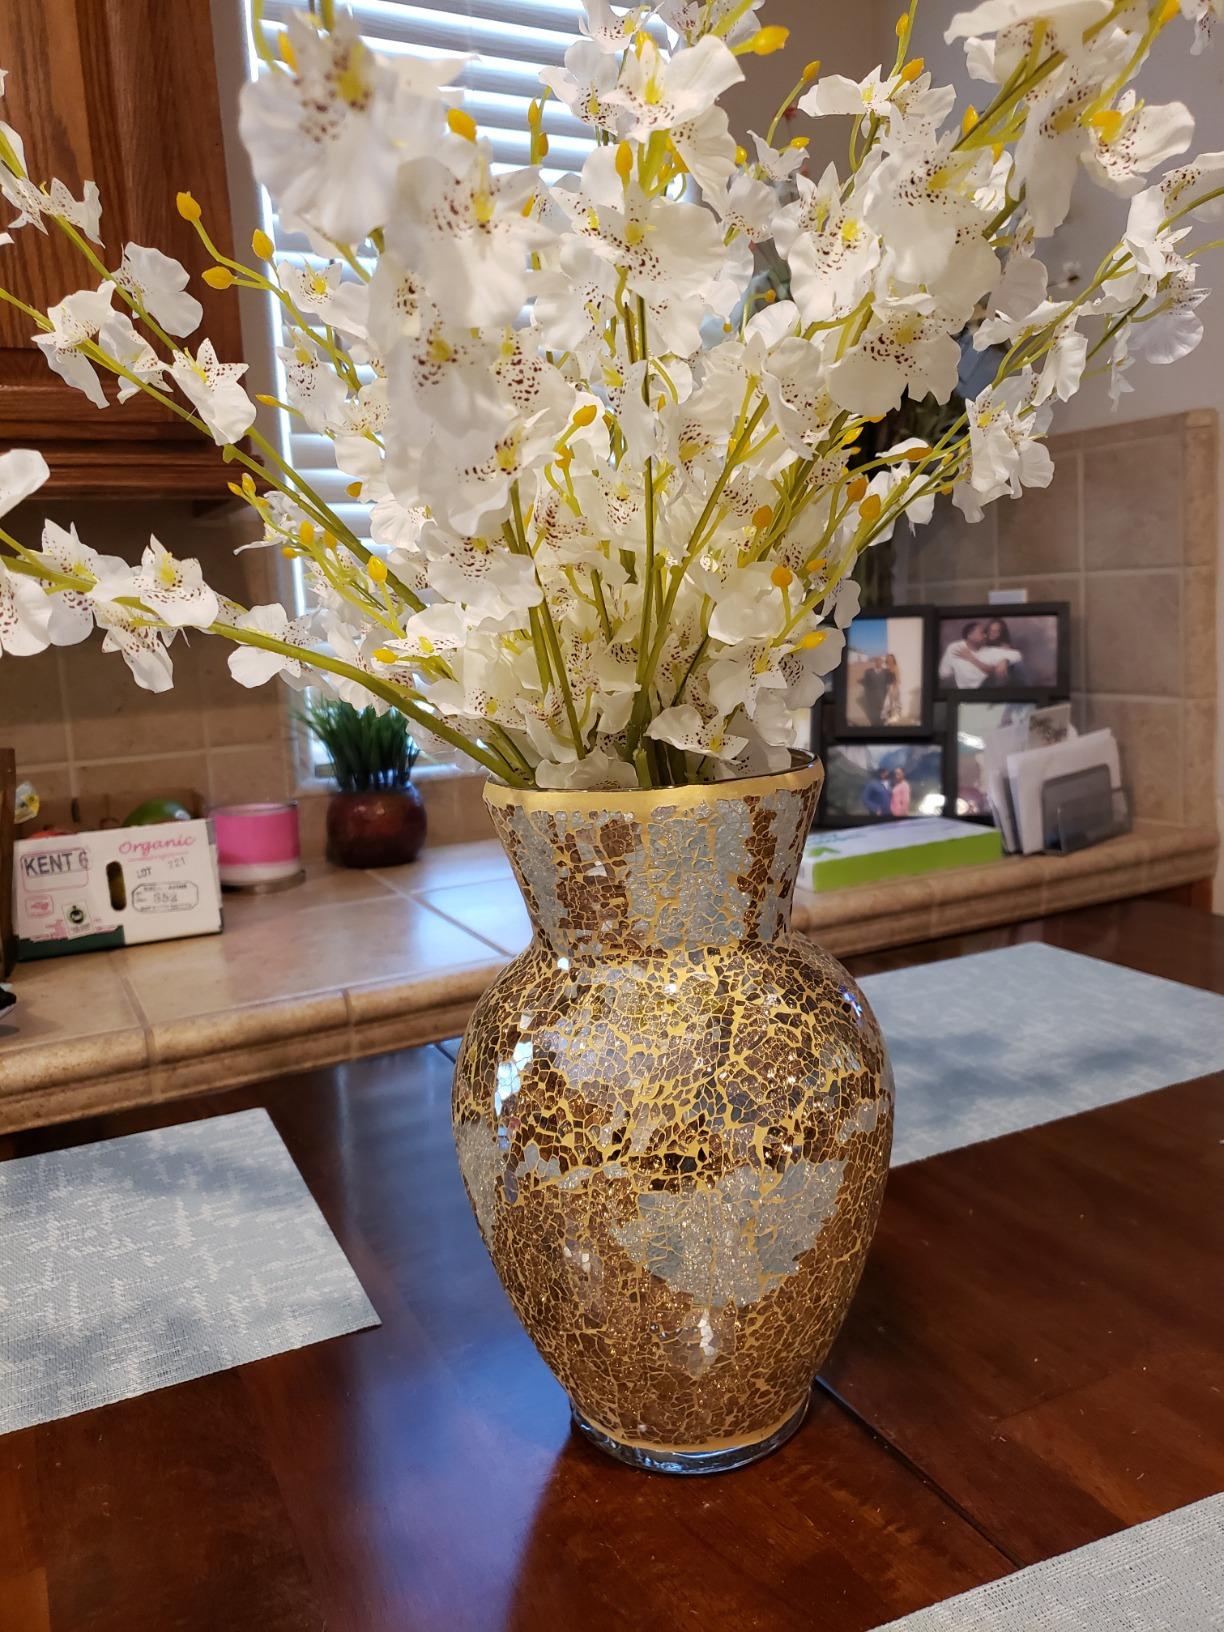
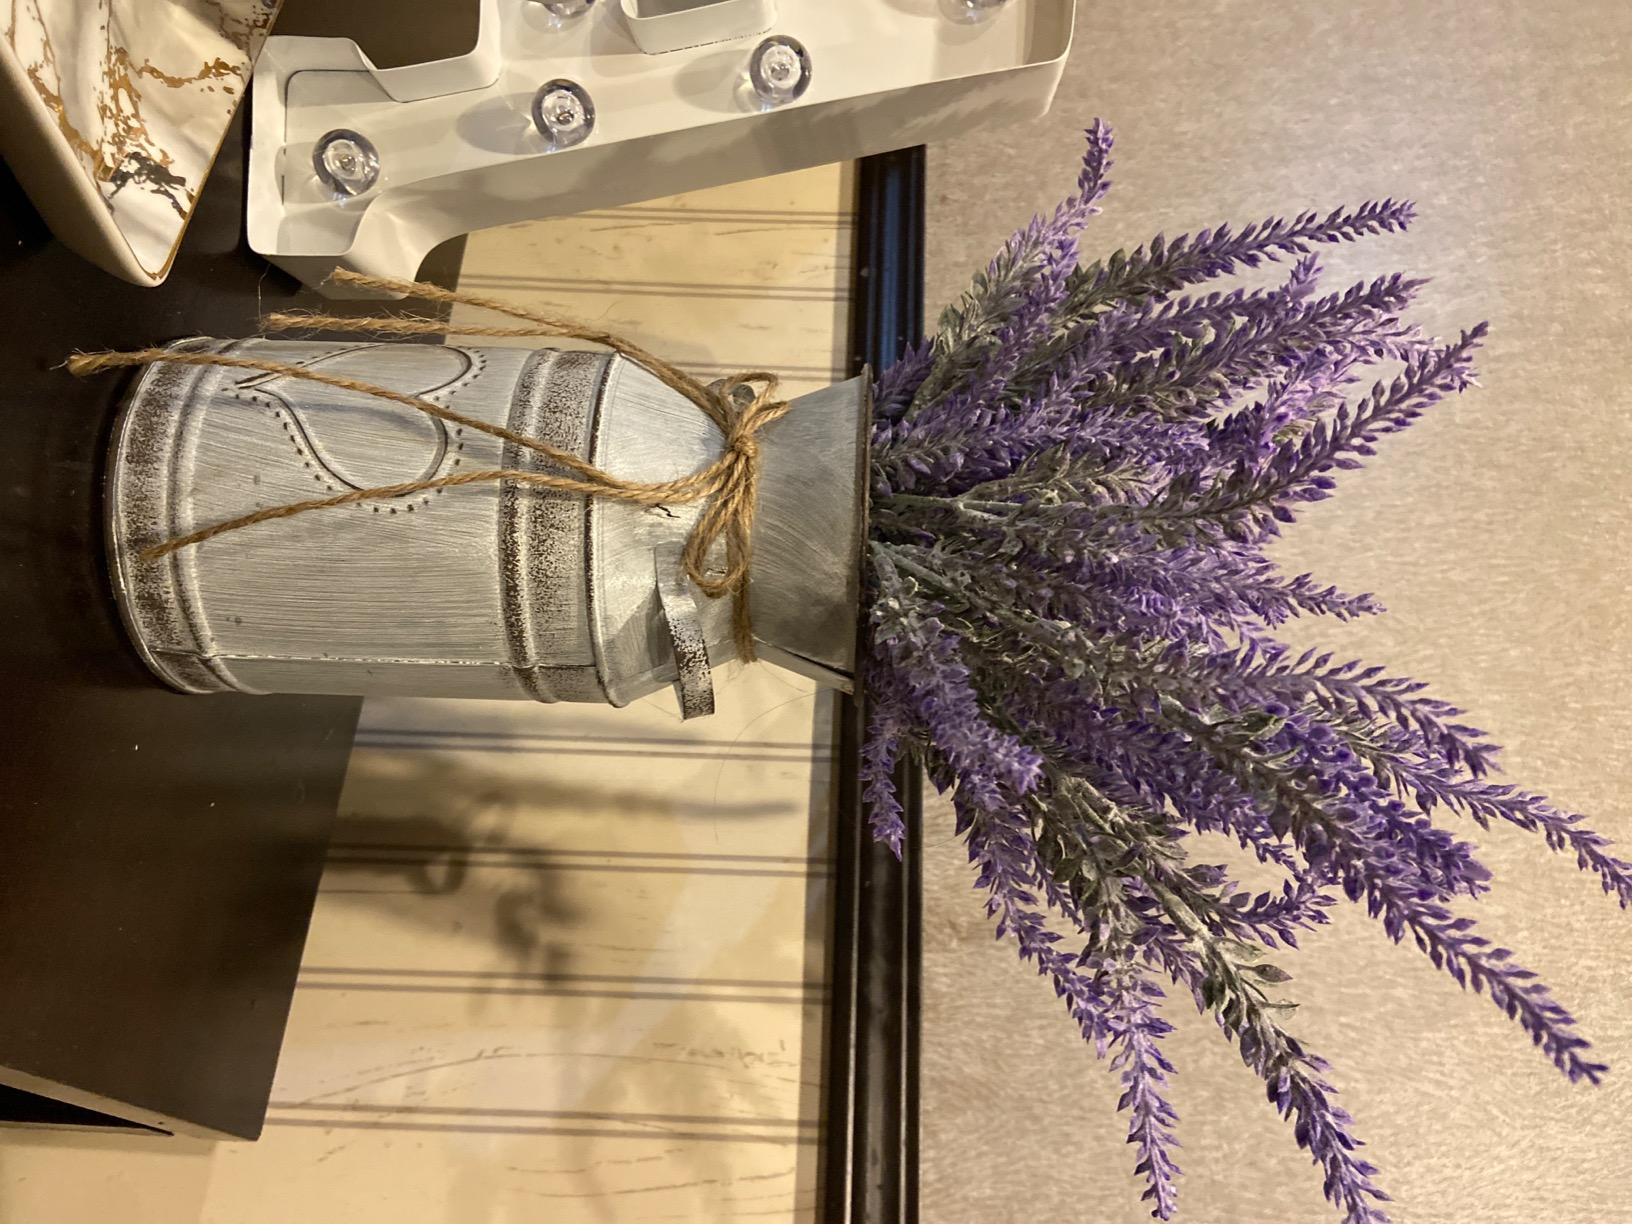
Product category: vase
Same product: no